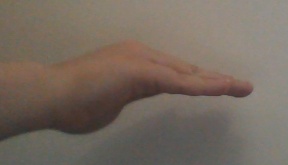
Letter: haa